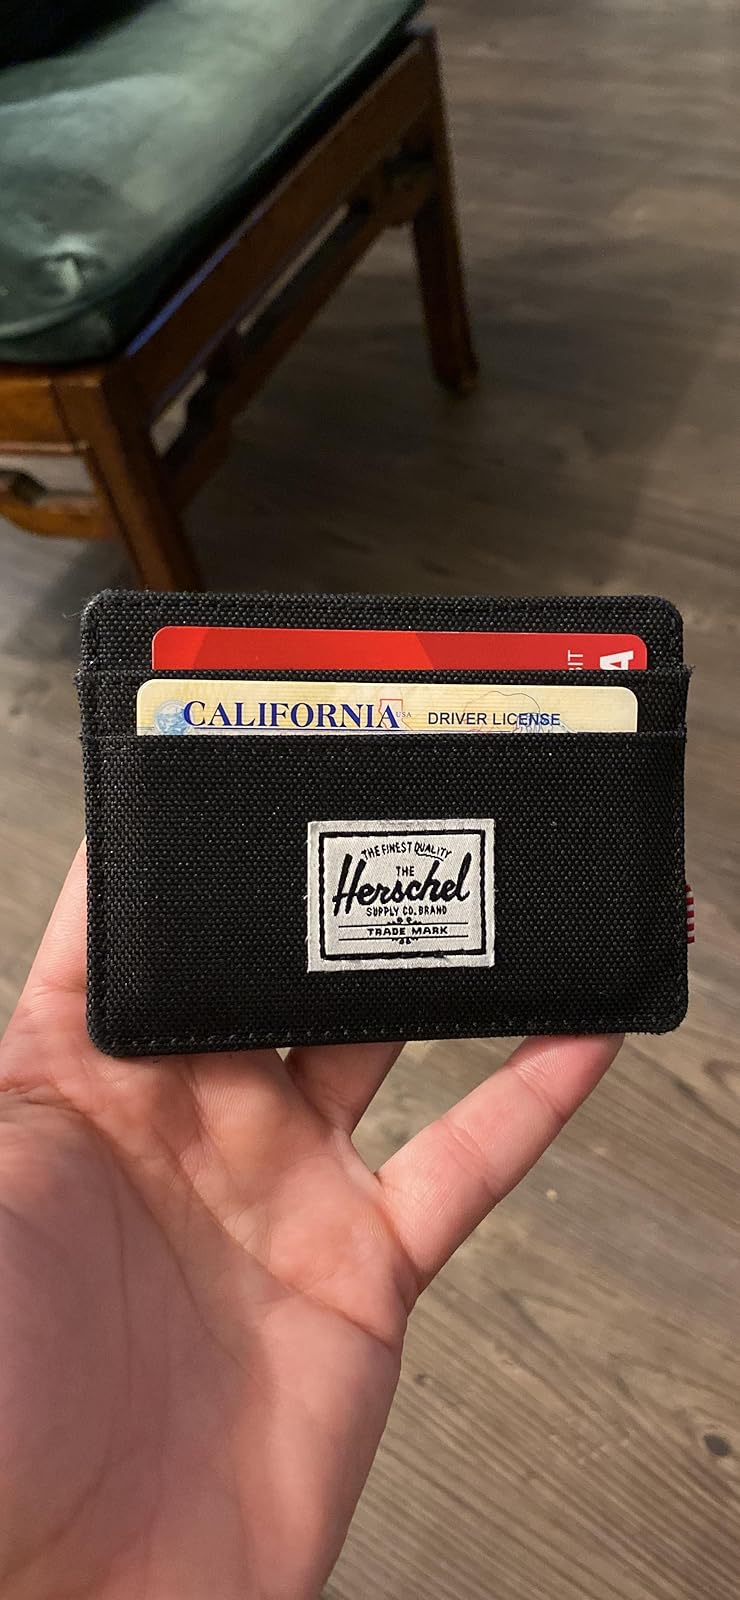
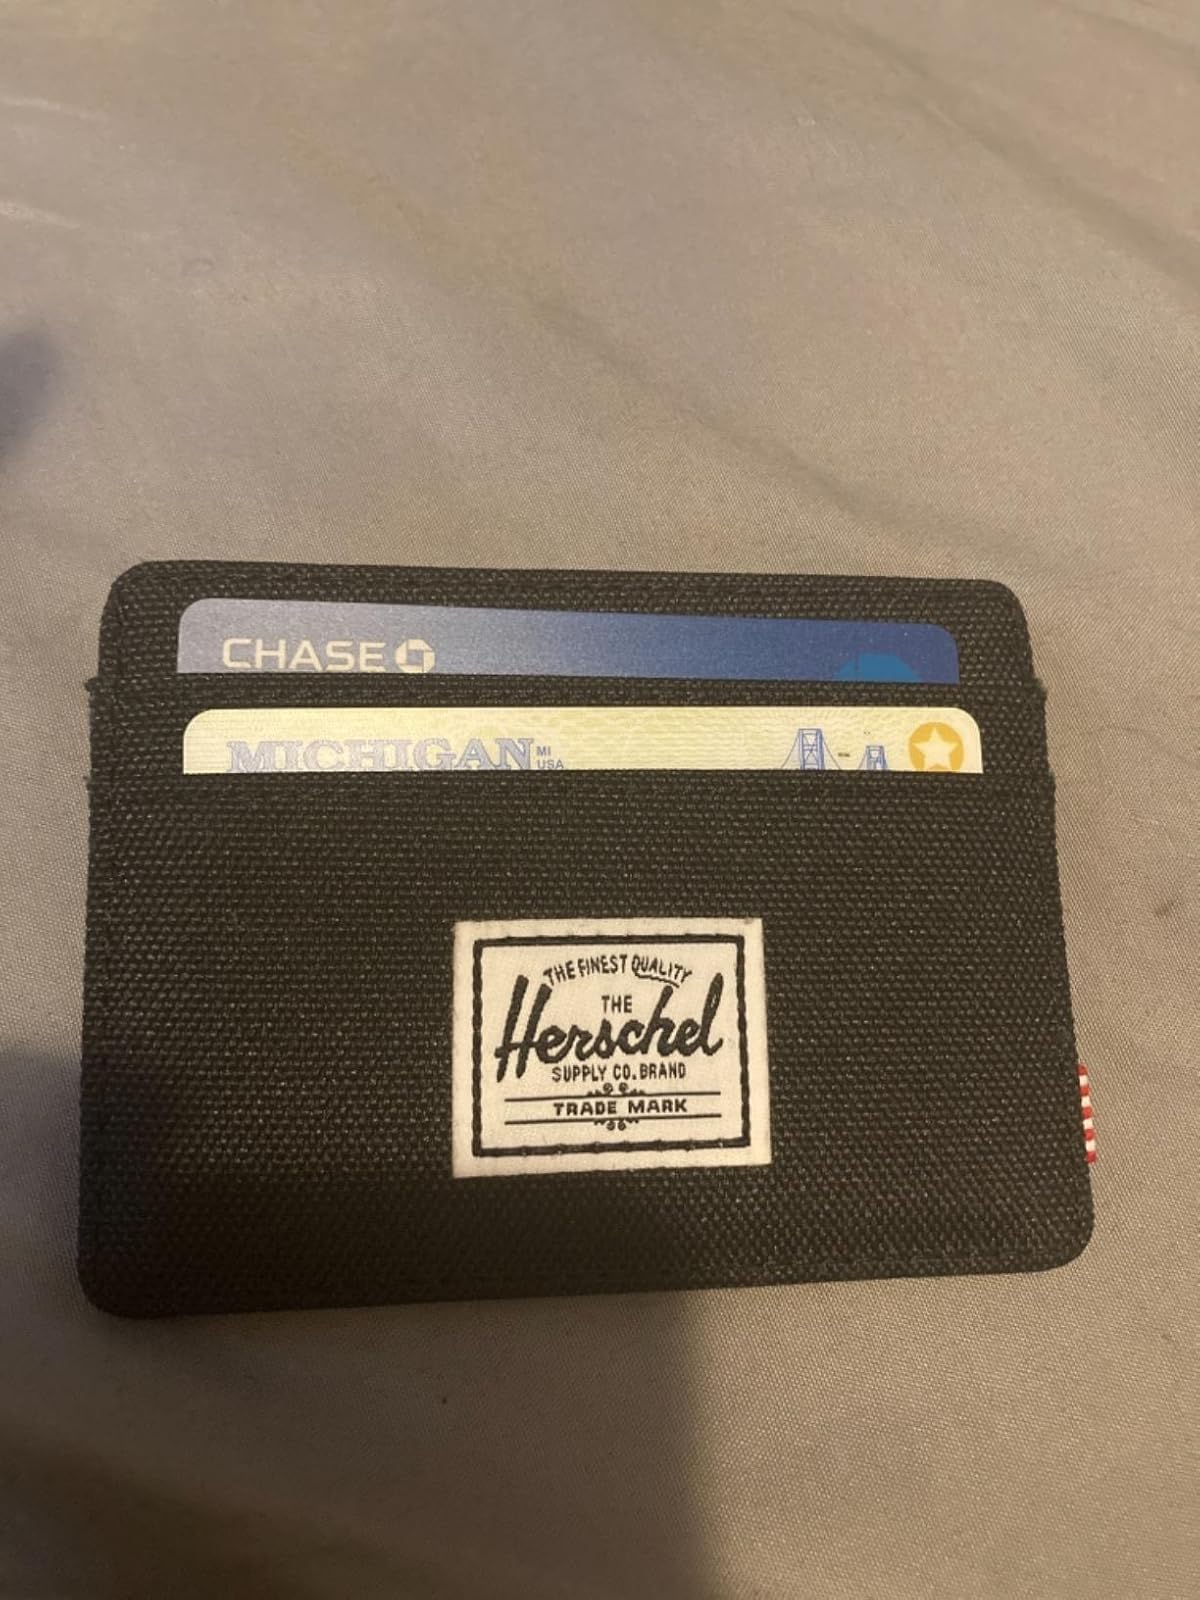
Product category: accessories_wallet
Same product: yes